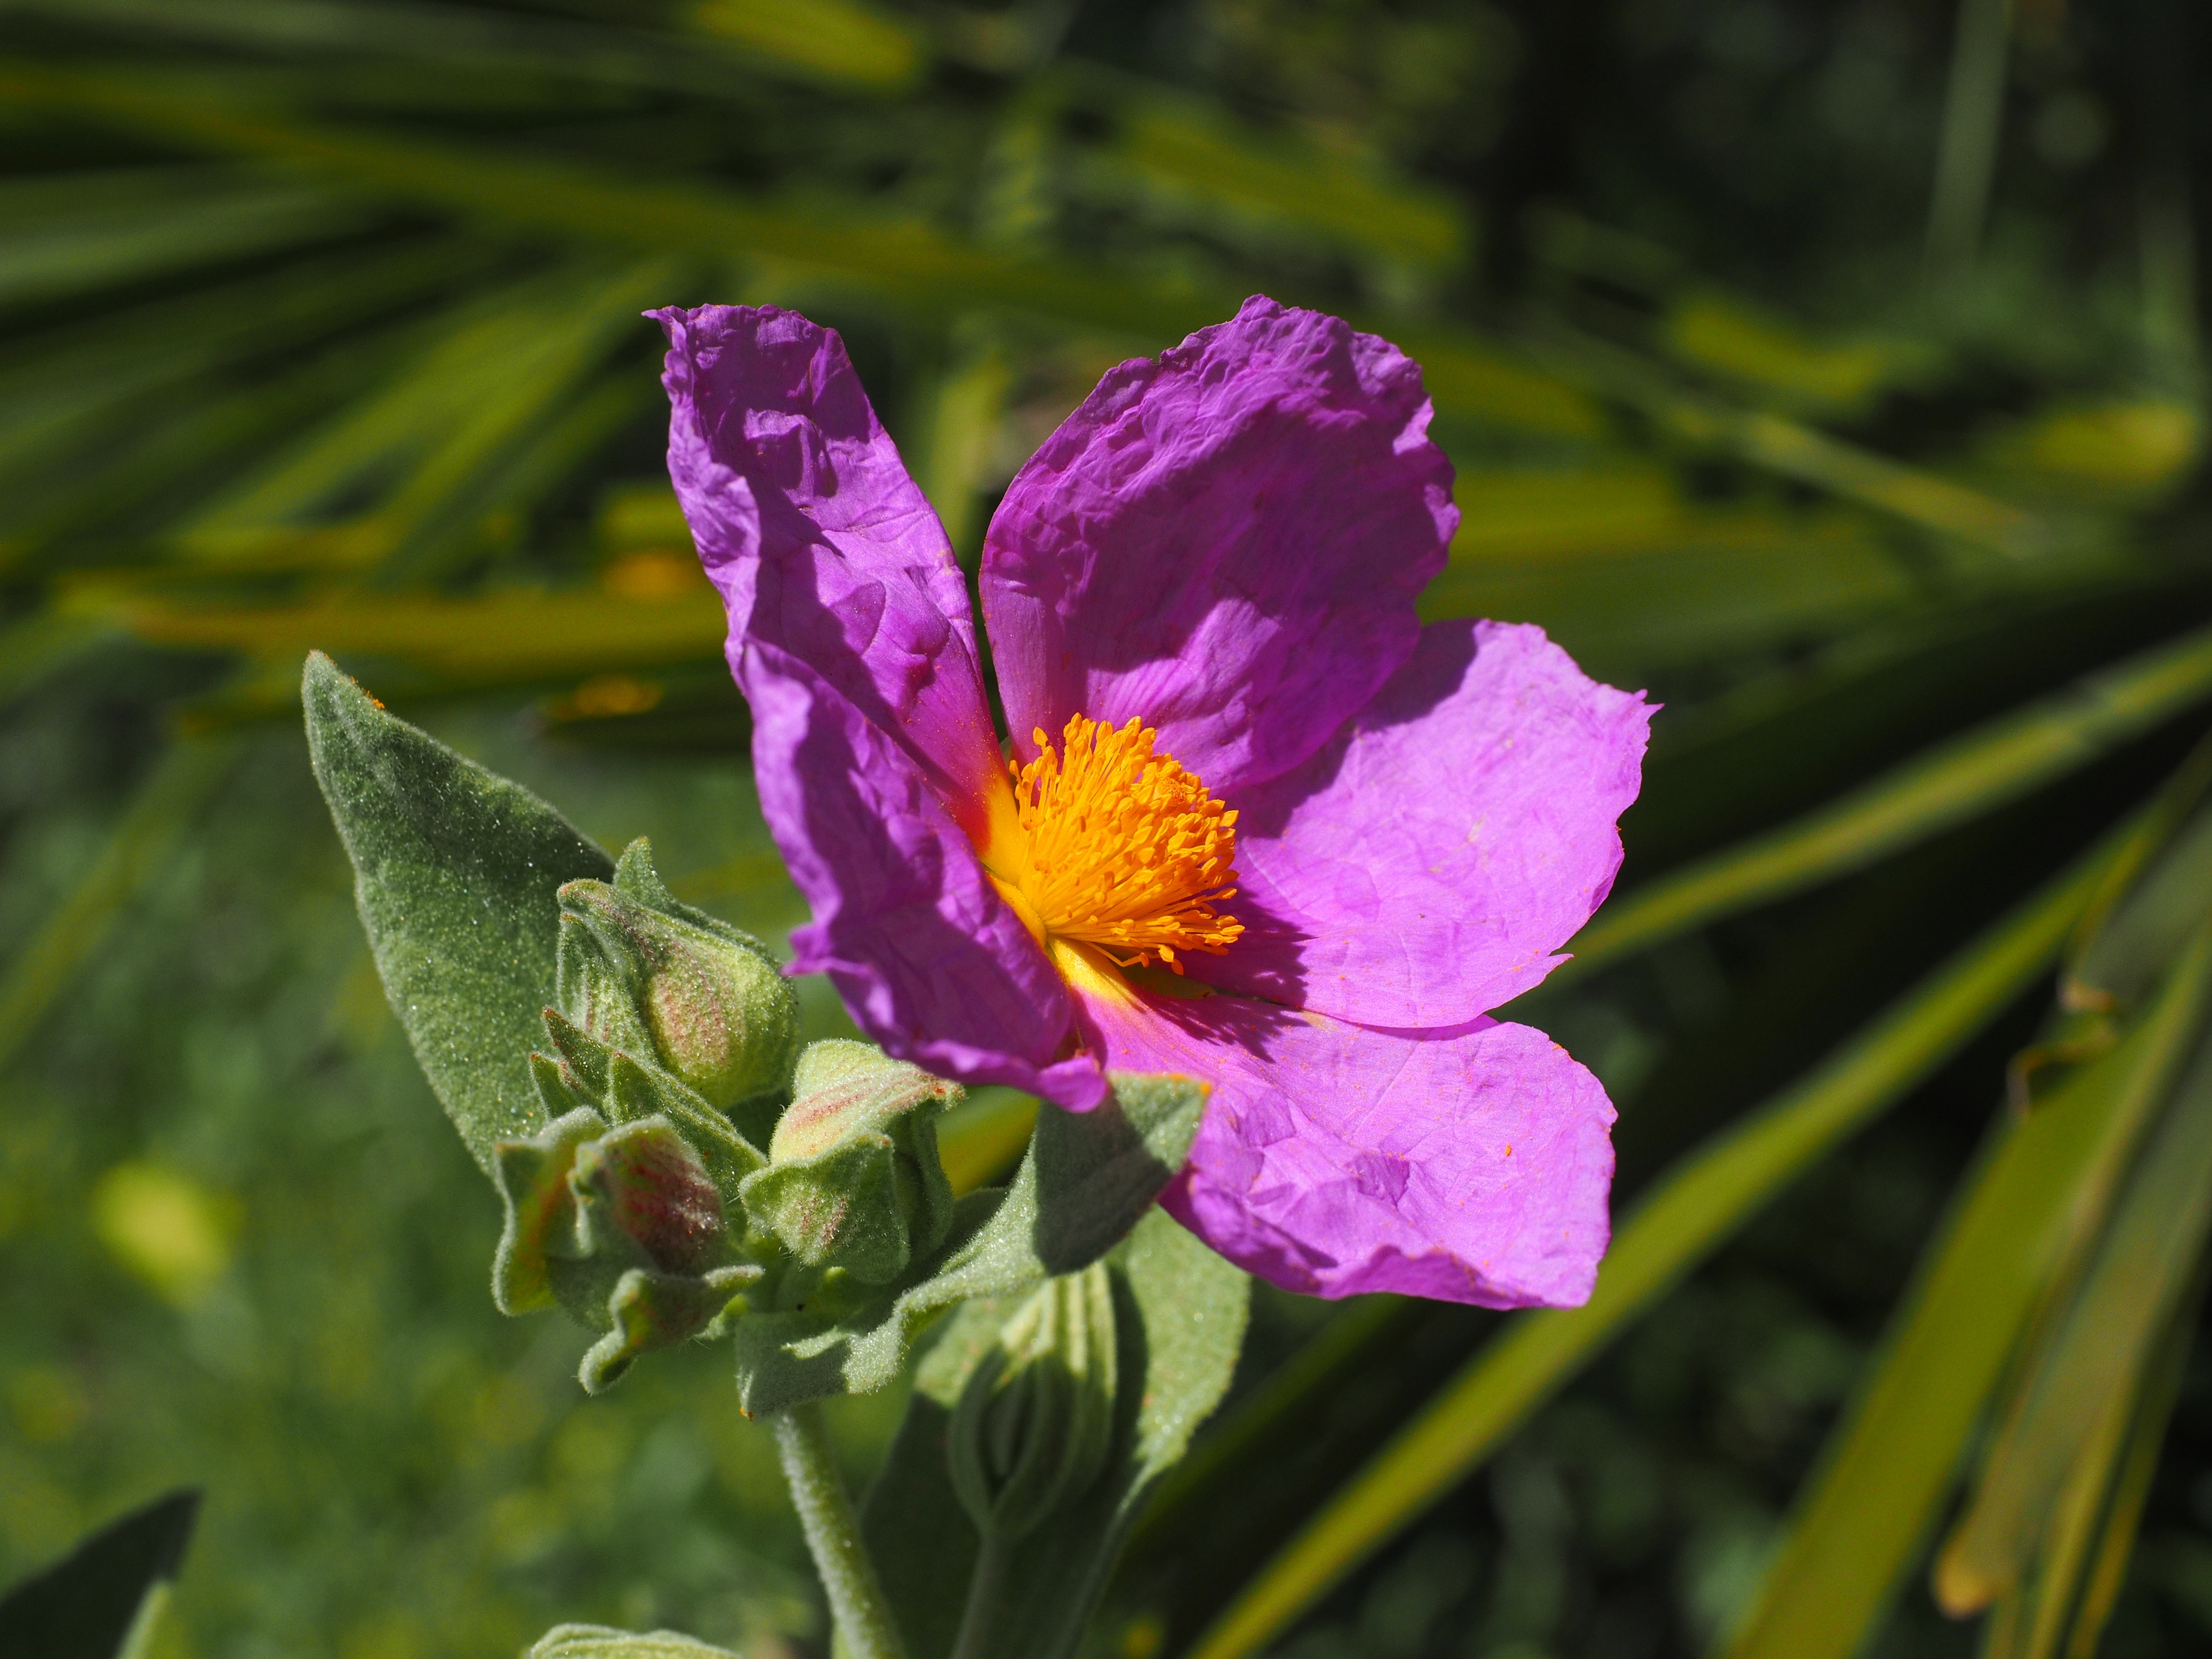
nature, blossom, plant, flower, petal, bloom, botany, pink, flora, wildflower, cistus, rockrose, macro photography, flowering plant, land plant, whitish rock rose, cistus albidus, rock rose plant, cistaceae